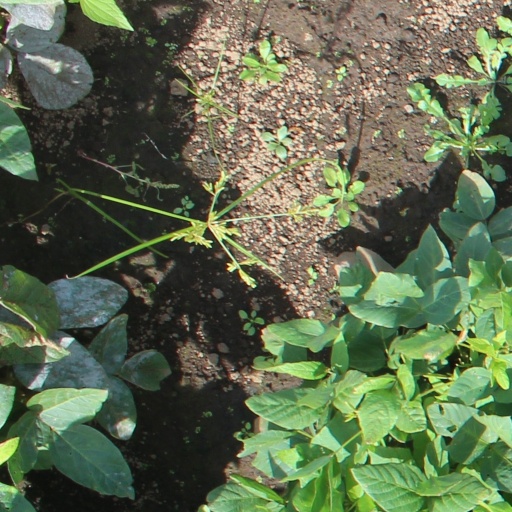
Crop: soybean